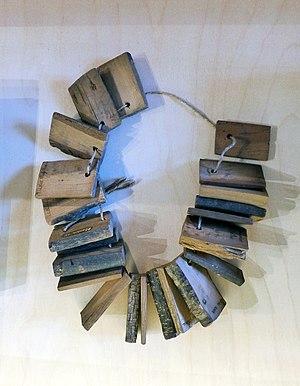
Echantillons de bois régionaux du XVIIIe siècle, réunis par le pasteur Jean-Frédéric Oberlin. Les noms français et allemands sont mentionnés pour chaque plaquette. Musée Jean-Frédéric Oberlin à Waldersbach (Bas-Rhin, Alsace). Dépôt du Musée alsacien de Strasbourg.
Une xylothèque est le lieu où est conservée et consultée une collection organisée de bois. Par métonymie, la xylothèque désigne aussi la collection elle-même. Matériau omniprésent, même dans une société fortement industrialisée, le bois peut être étudié sous divers aspects. Une xylothèque est utile comme référence pour identifier les espèces dans des études de systématique ou d'anatomie du bois, mais aussi, entre autres, en ethnographie, en archéologie, en criminalistique ou pour la restauration d'œuvres d'art et pour déterminer la valeur économique des essences de bois. Les échantillons sont aussi utilisés pour étudier les propriétés physiques et mécaniques du bois, comme sa dureté et sa résistance.